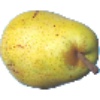
Label: Pear Monster 1